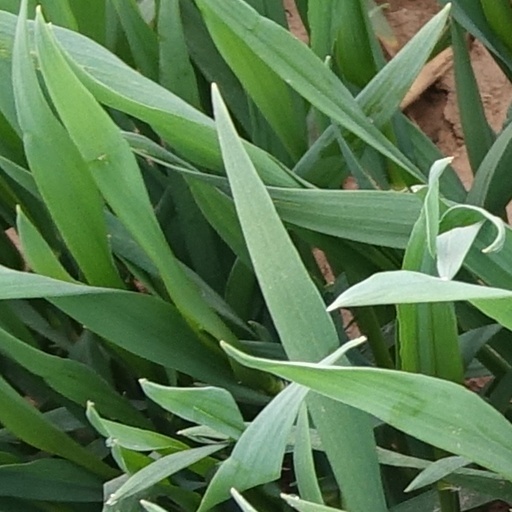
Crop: wheat